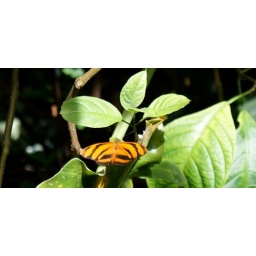
Bright tiger striped butterfly in the display